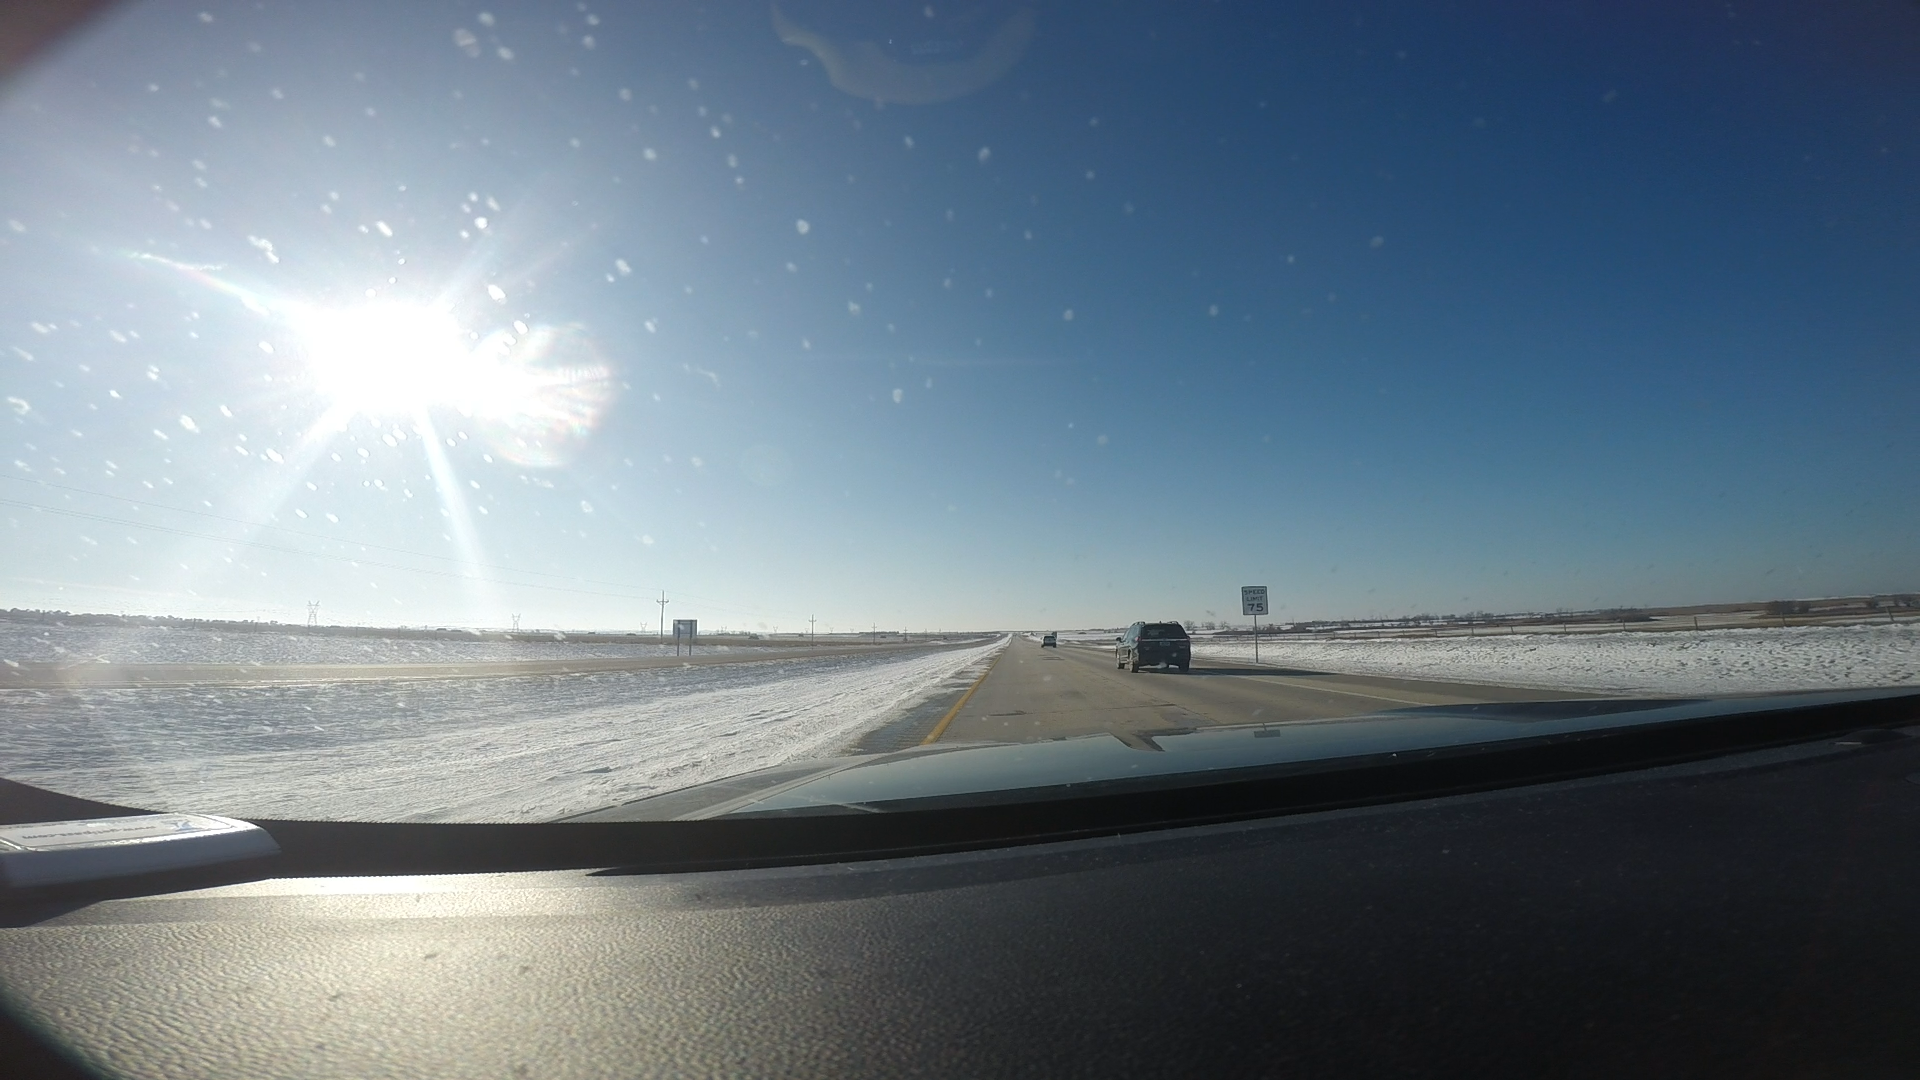
Speed limit sign label: mph75